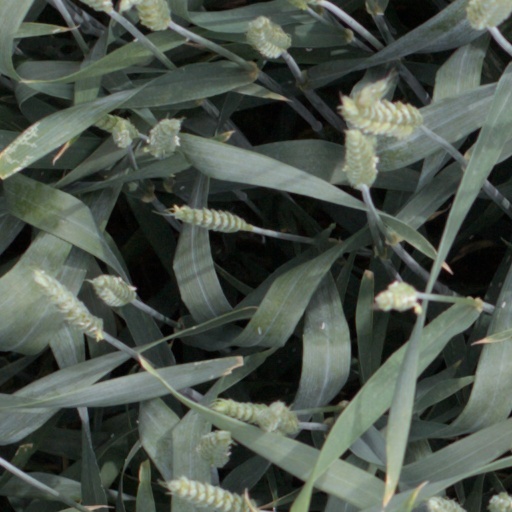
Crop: wheat